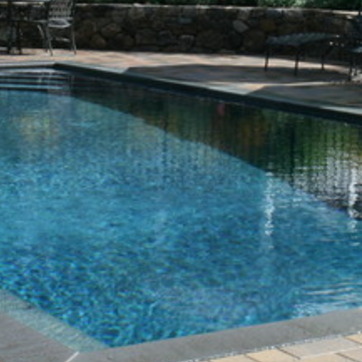
Material: water